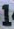
Number: 1